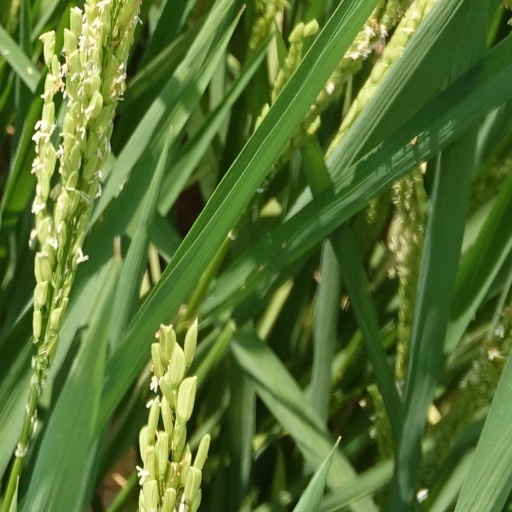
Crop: rice